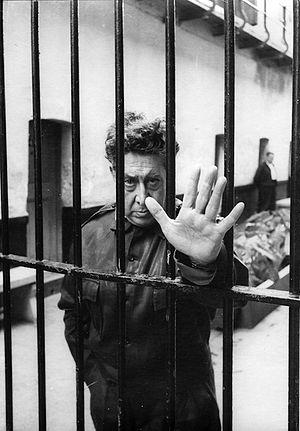
David Alfaro Siqueiros, né le 29 décembre 1896 à Mexico et mort à Cuernavaca le 6 janvier 1974, est un artiste peintre et militaire mexicain.